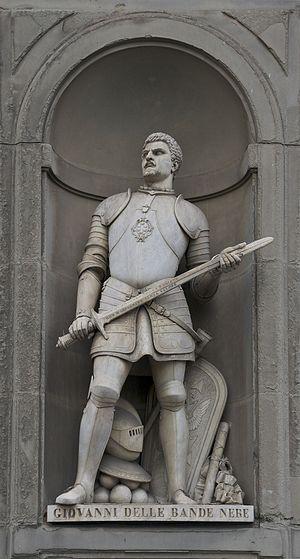
Temistocle Guerrazzi, Statue de Lodovico de Médicis (Jean des Bandes Noires), dans une niche à l'extérieur de la Galerie des Offices, face à l'Arno, Florence, Italie.
Jean de Médicis, dit Jean des Bandes Noires, en italien Giovanni dalle Bande Nere, né à Forlì le 6 avril 1498 et mort à Mantoue le 30 novembre 1526, est un célèbre condottiere italien de la famille Médicis. Il est connu à son époque sous le nom d'Invincible Giovanni. Seul membre de l'illustre lignage des Médicis à avoir fait carrière comme condottiere, il est considéré par nombre d'historiens comme le dernier des grands condottieres italiens.